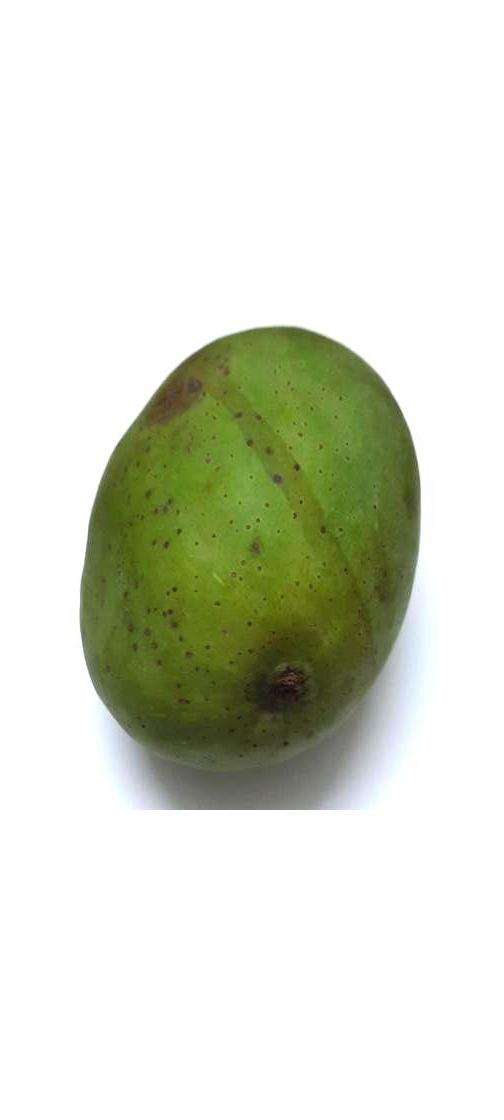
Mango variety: Fazli Shurmai